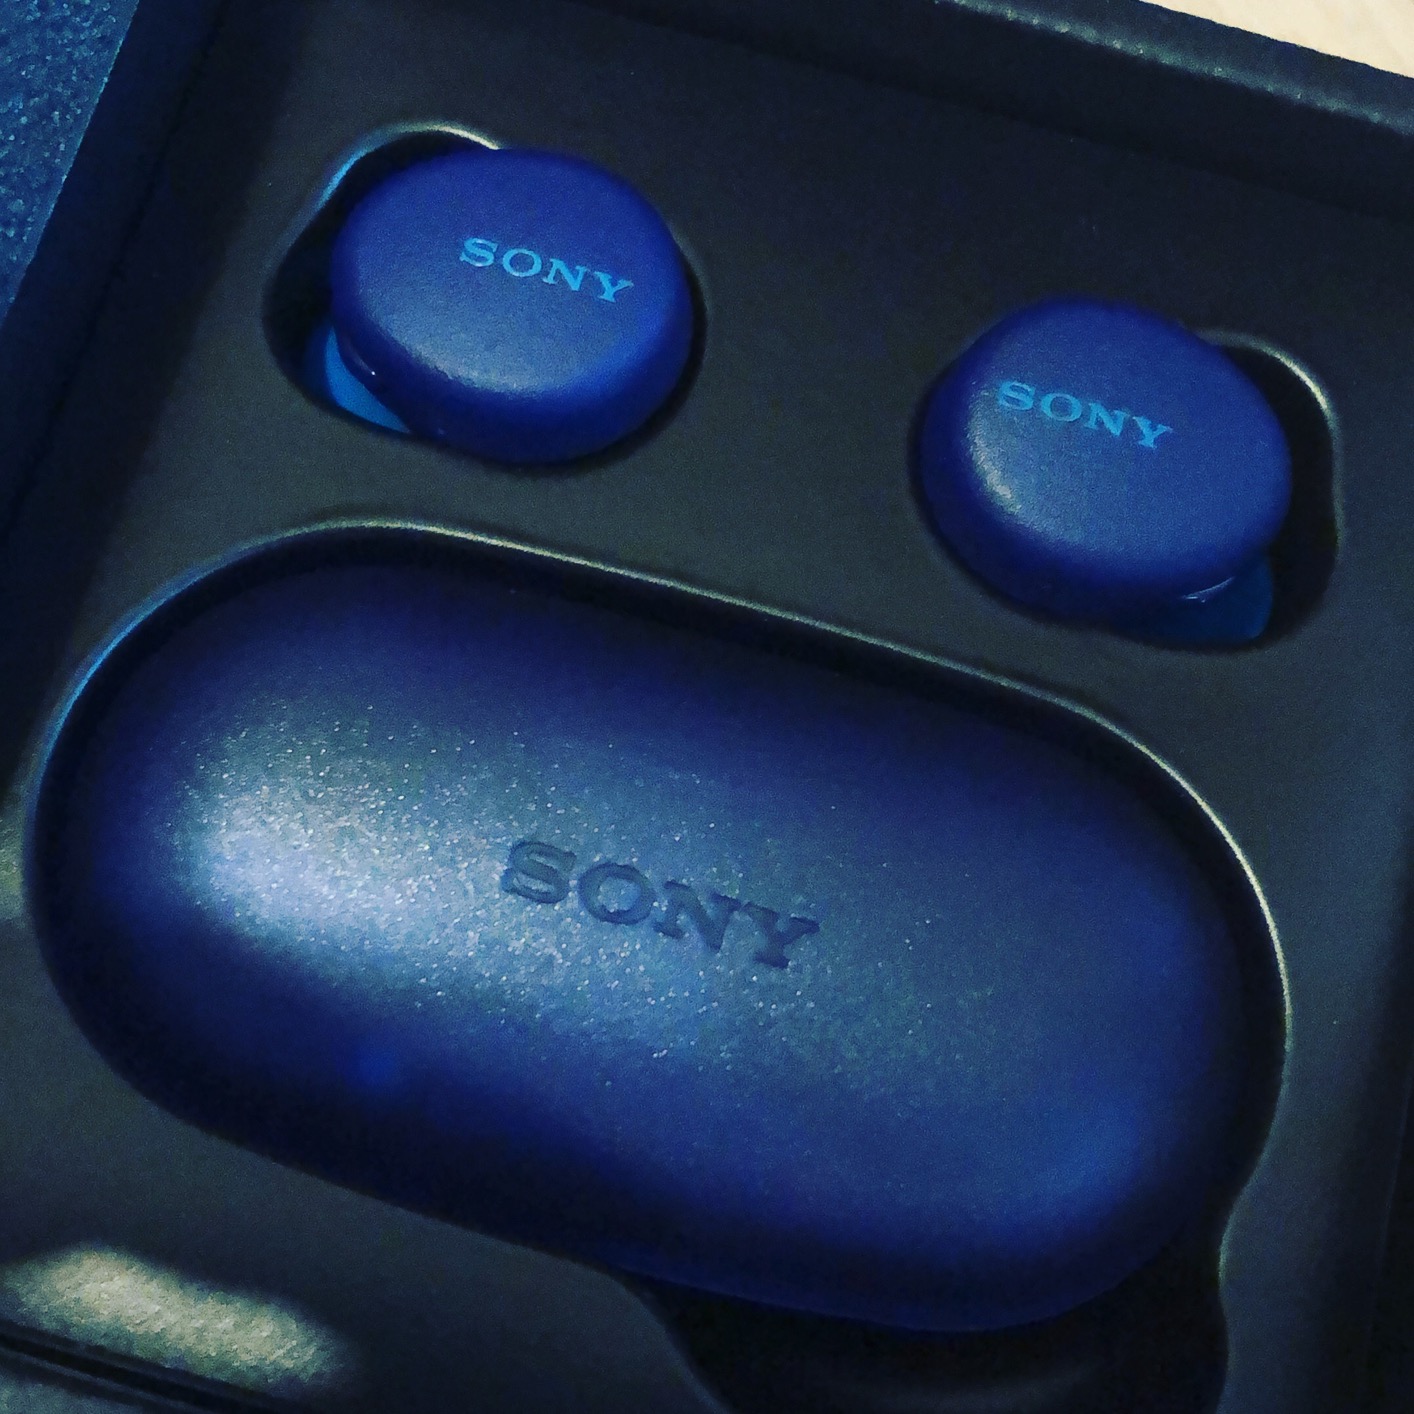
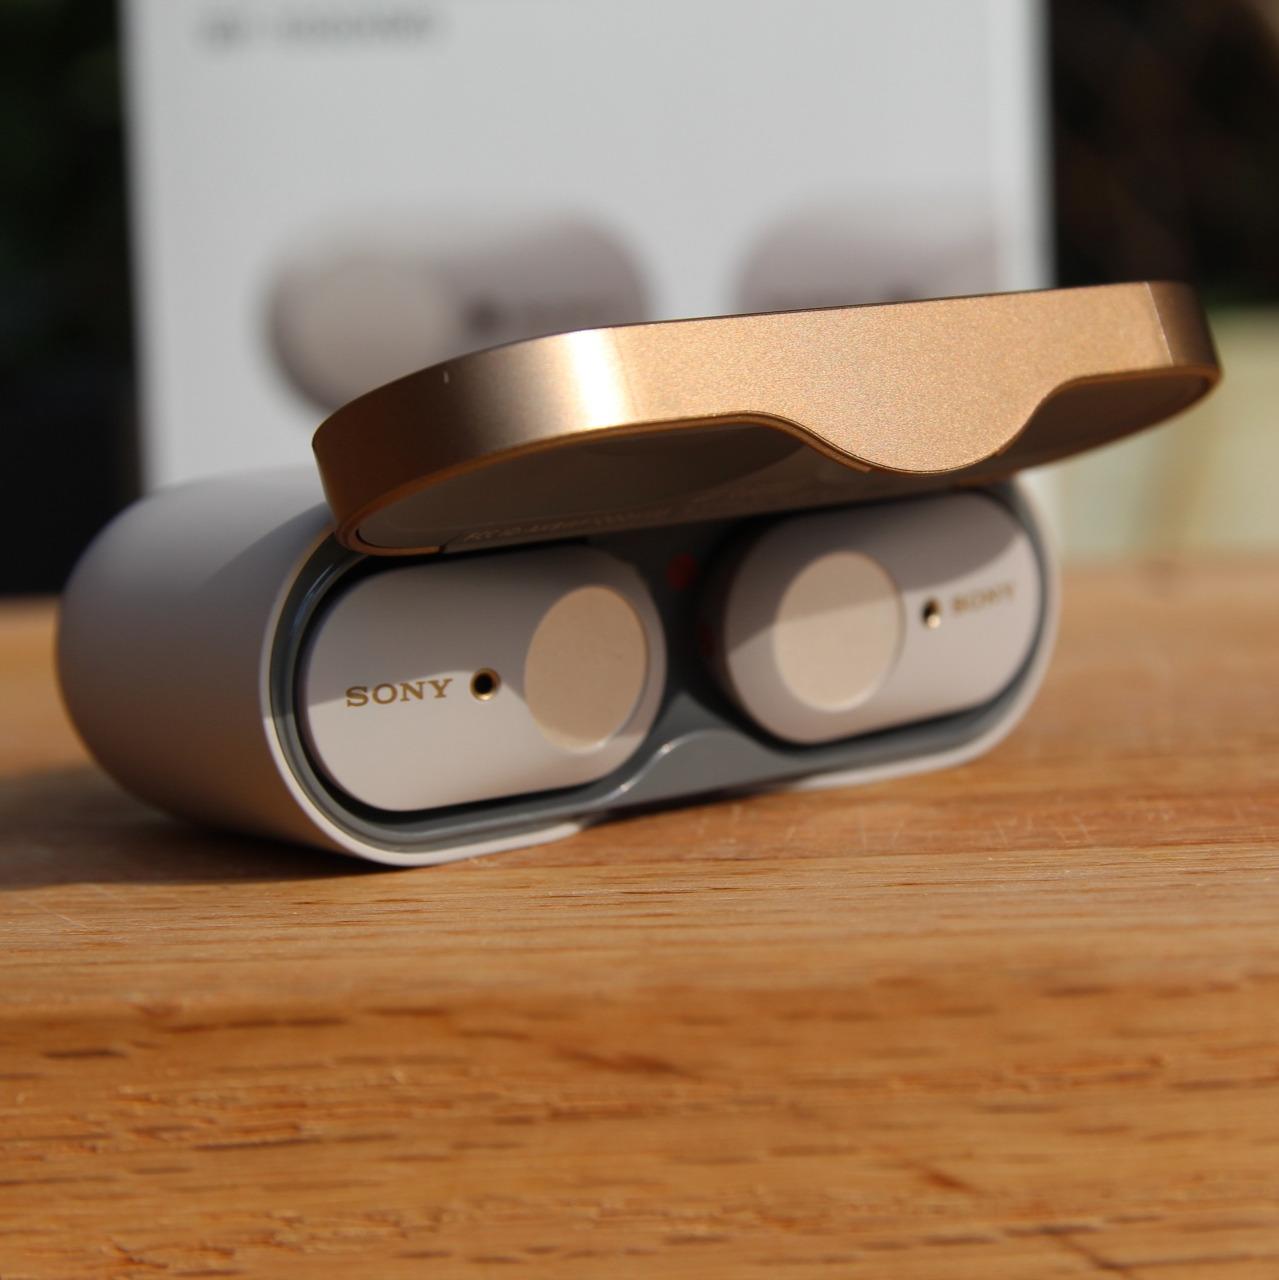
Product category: earbuds
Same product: no